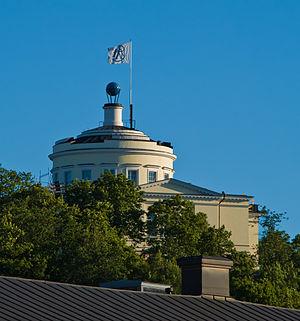
L'Observatoire de Vartiovuori est un ancien observatoire astronomique situé au centre de Turku en Finlande.